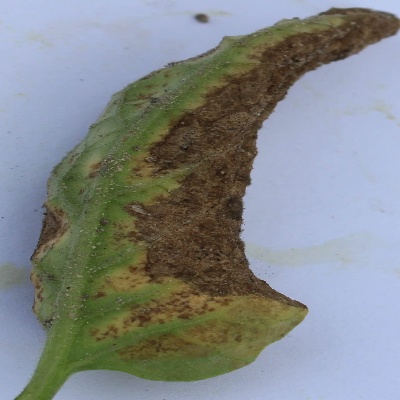
Crop: Tomato
Condition: leaf blight